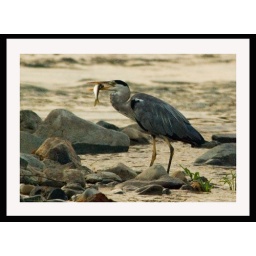
This grey heron found a fish in uji river kyoto. Name:Grey Heron (Ardea cinerea) Place: Uji City, Kyoto